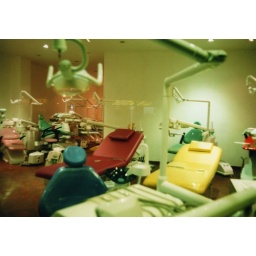
a nightmare in red, blue & yellow